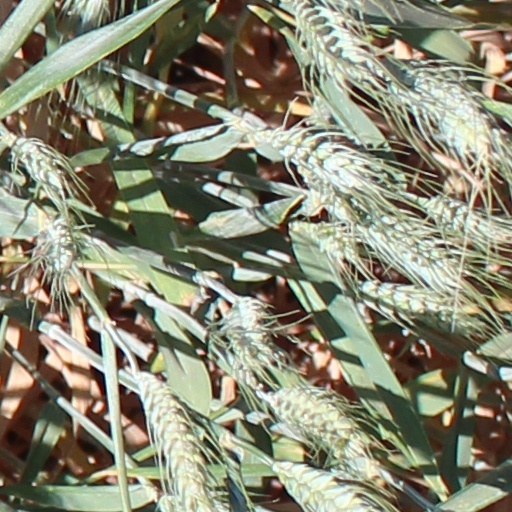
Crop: wheat